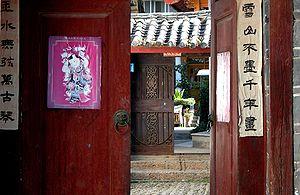
En poésie chinoise, un duilian ou couplet antithétique est une paire de lignes poétiques calligraphiée sur une bande de tissu ou de papier affichés, habituellement, sur les montants des portes d'entrée des maisons. Le duilian idéal se compose de peu de mots et est porteur d'un sens profond.